William B. Tennison (bugeye)

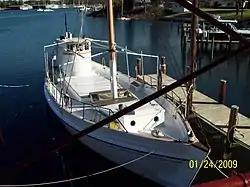
"William B. Tennison" Solomons, Maryland, December 2008

The William B. Tennison is a Chesapeake Bay bugeye built in 1899 and converted to an oyster buy-boat in 1906–07. With the conversion her sail rig was removed and an engine inserted, and is the only surviving example of this conversion. Her construction marks a transition between log construction and plank construction. She is homeported at the Calvert Marine Museum in Solomons, Maryland. The "Tennison" is reputed to be the second oldest licensed passenger vessel in the United States.